Royal Northumberland Fusiliers

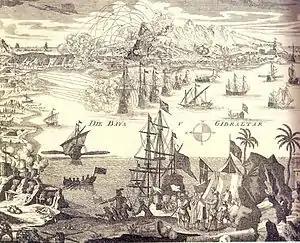
Siege of Gibraltar 1727

The regiment remained in Ireland for the first part of the War of the Spanish Succession, before being sent to Portugal in 1707 as part of the army under the Earl of Galway. Its first serious action was the May 1709 Battle of La Gudina; a disastrous defeat, where the Allies lost over 4,000 prisoners, the regiment took part in a rearguard action that enabled the rest of the army to withdraw.